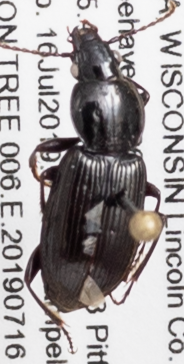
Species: Pterostichus mutus
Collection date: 2019-07-16
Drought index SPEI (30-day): -0.594
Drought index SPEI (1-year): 2.09
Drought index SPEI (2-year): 0.992